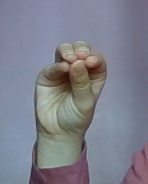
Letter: ha